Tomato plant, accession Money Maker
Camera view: horizontal (90 deg, fisheye); turntable rotation: 180 degrees
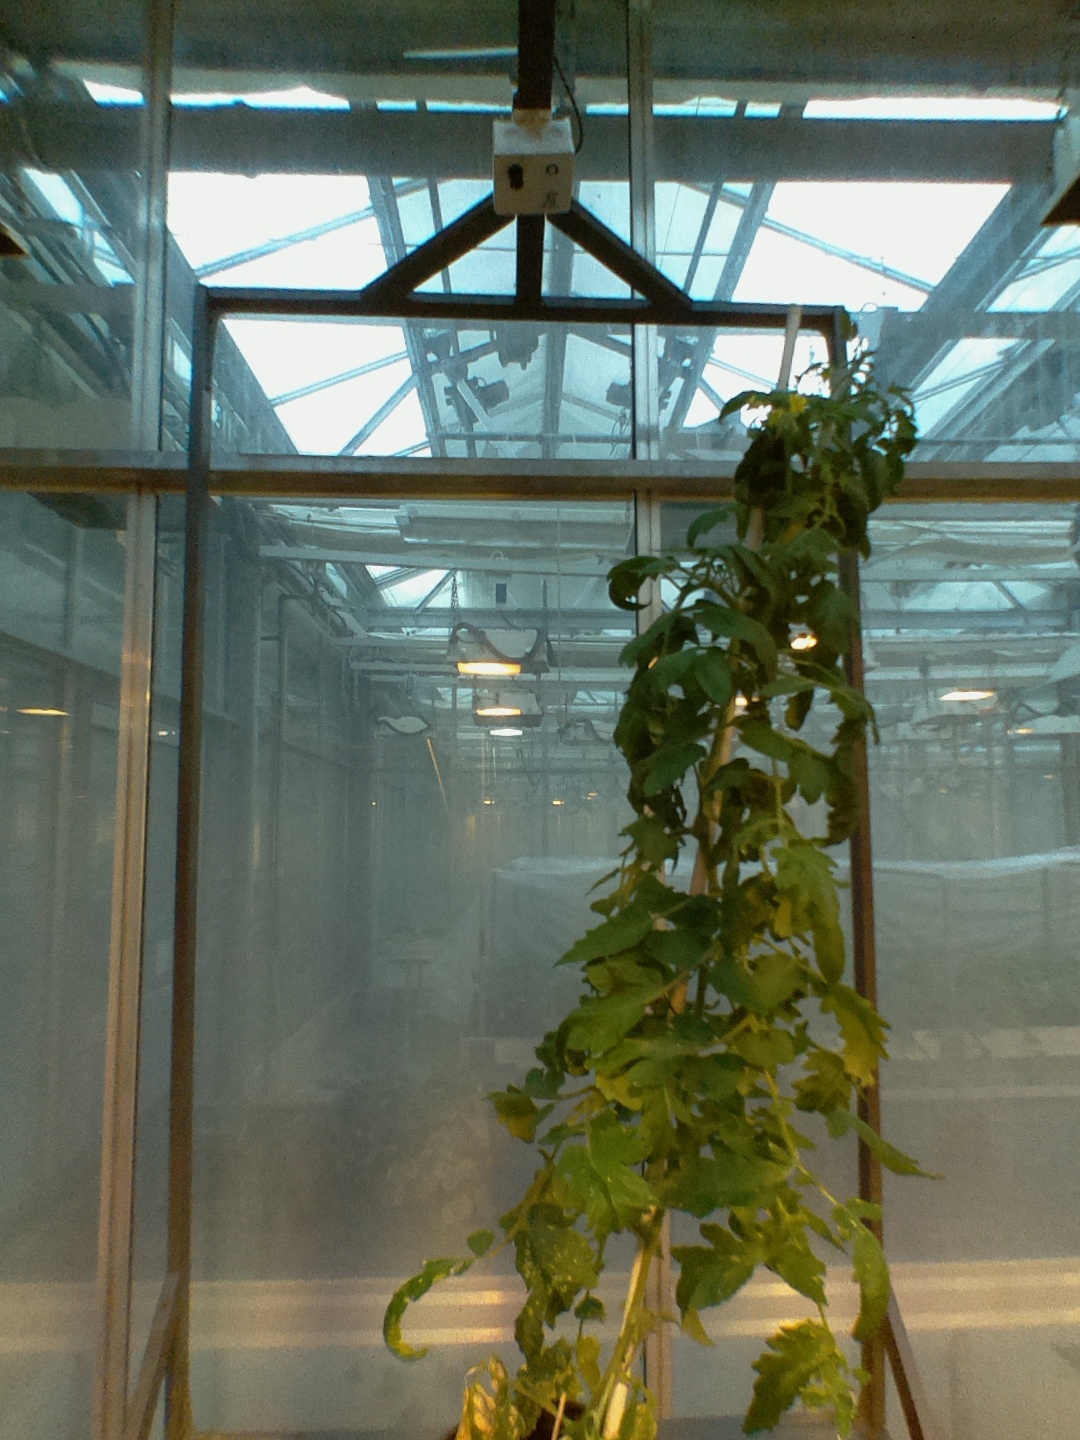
BBCH growth stage 70: Fruits at the main stem or branches visibles